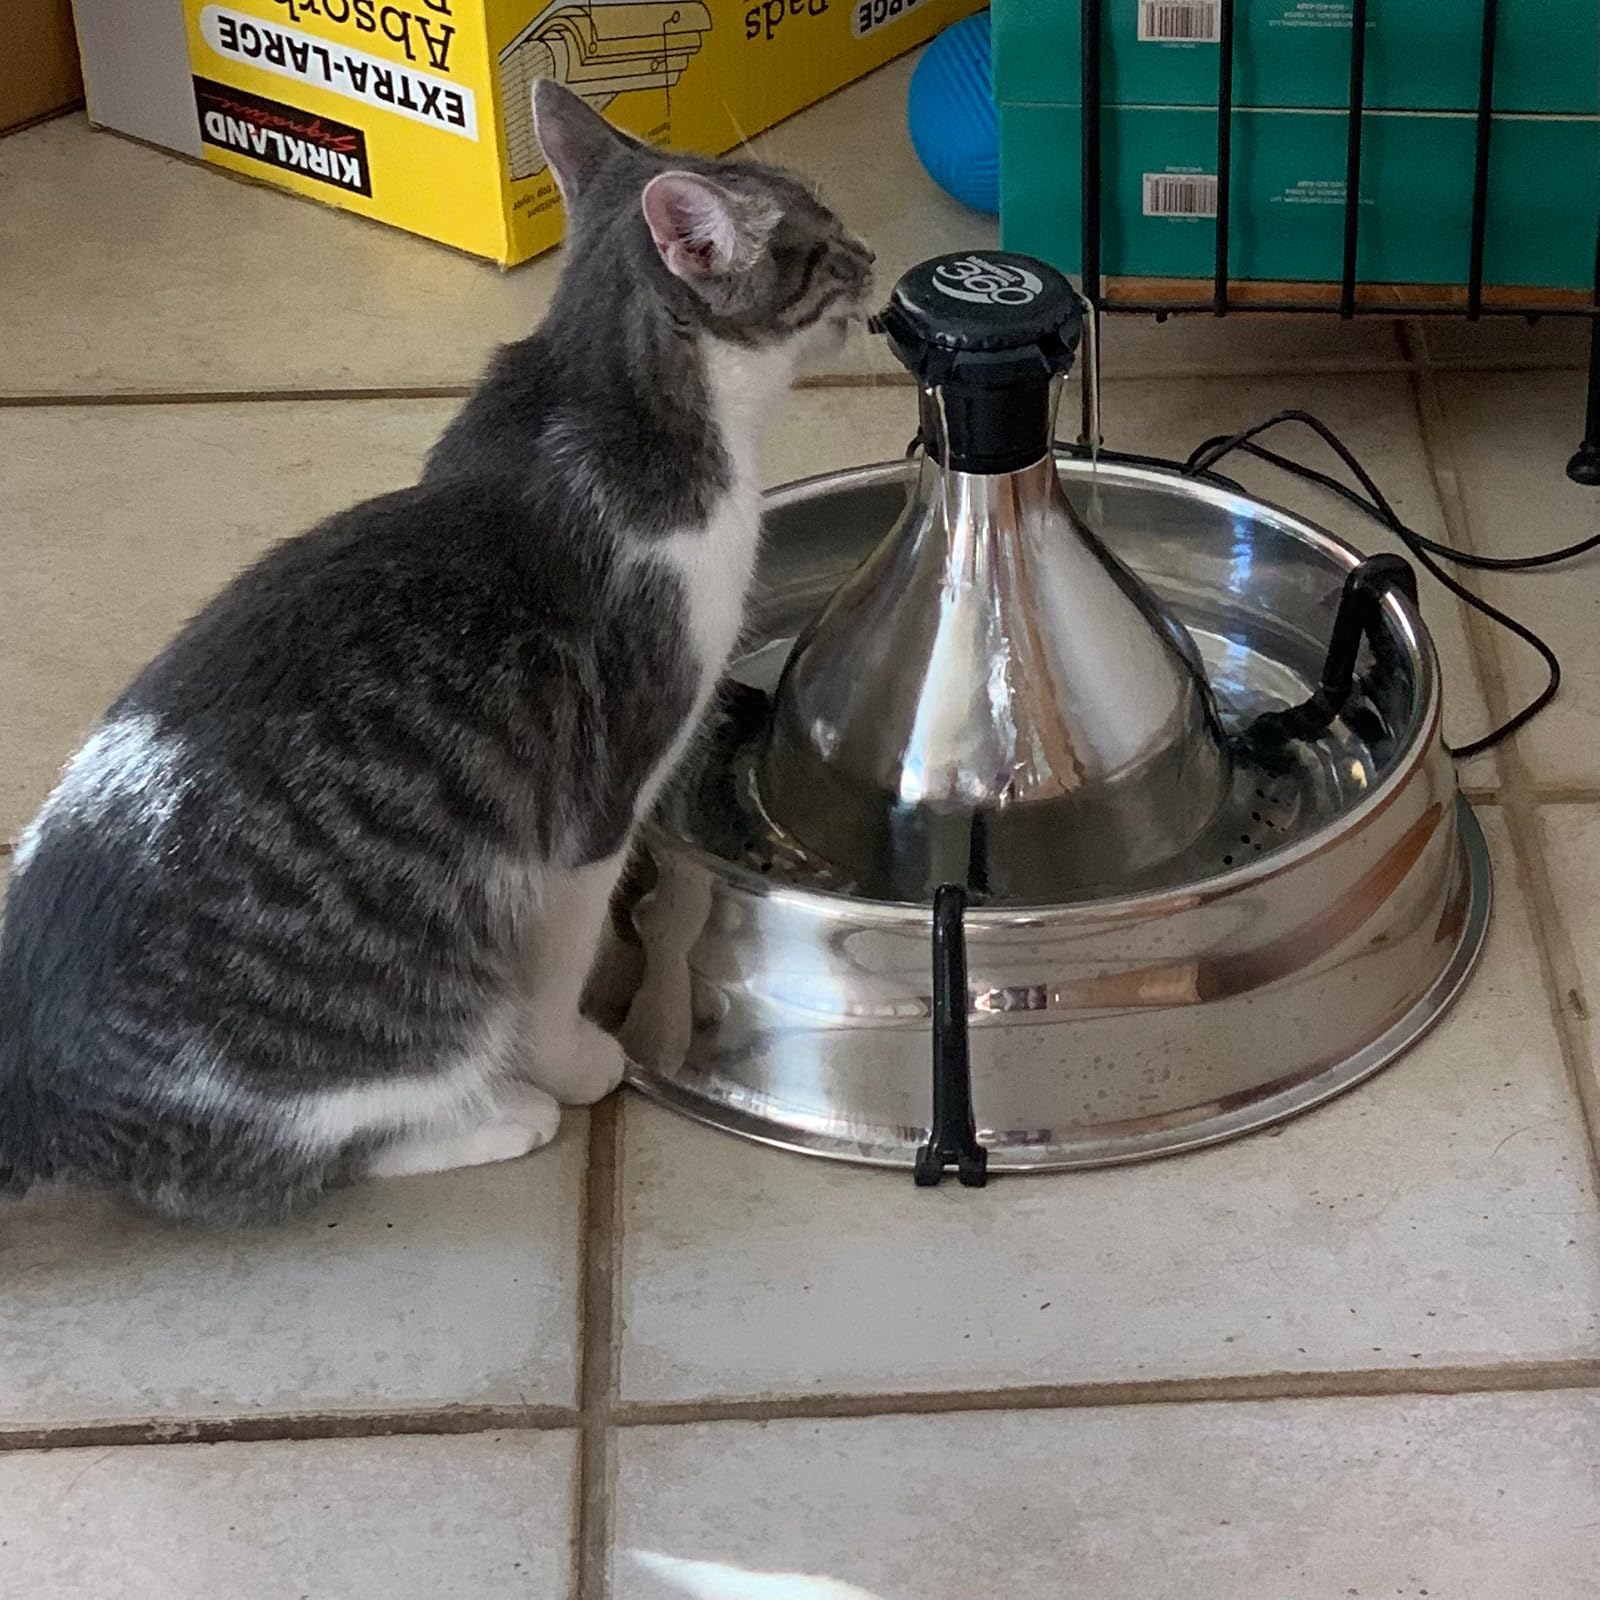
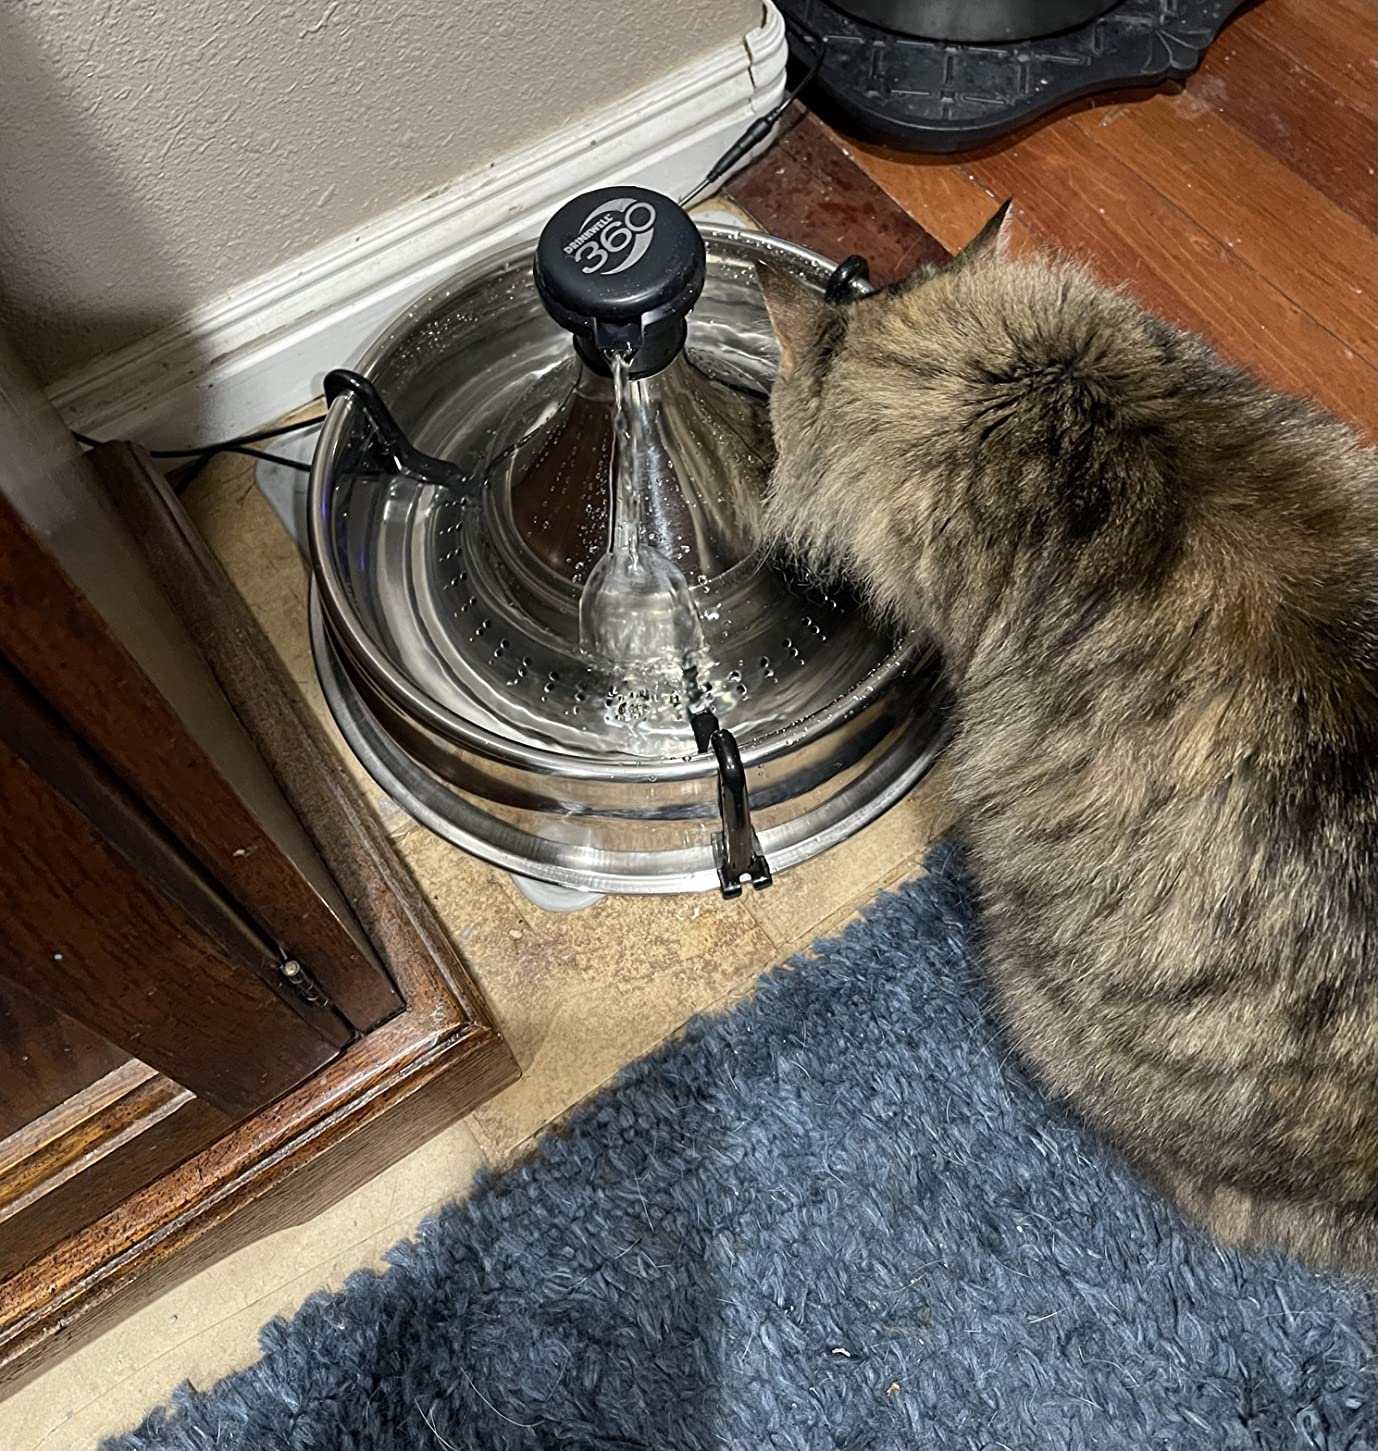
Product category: items_bowl
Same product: yes